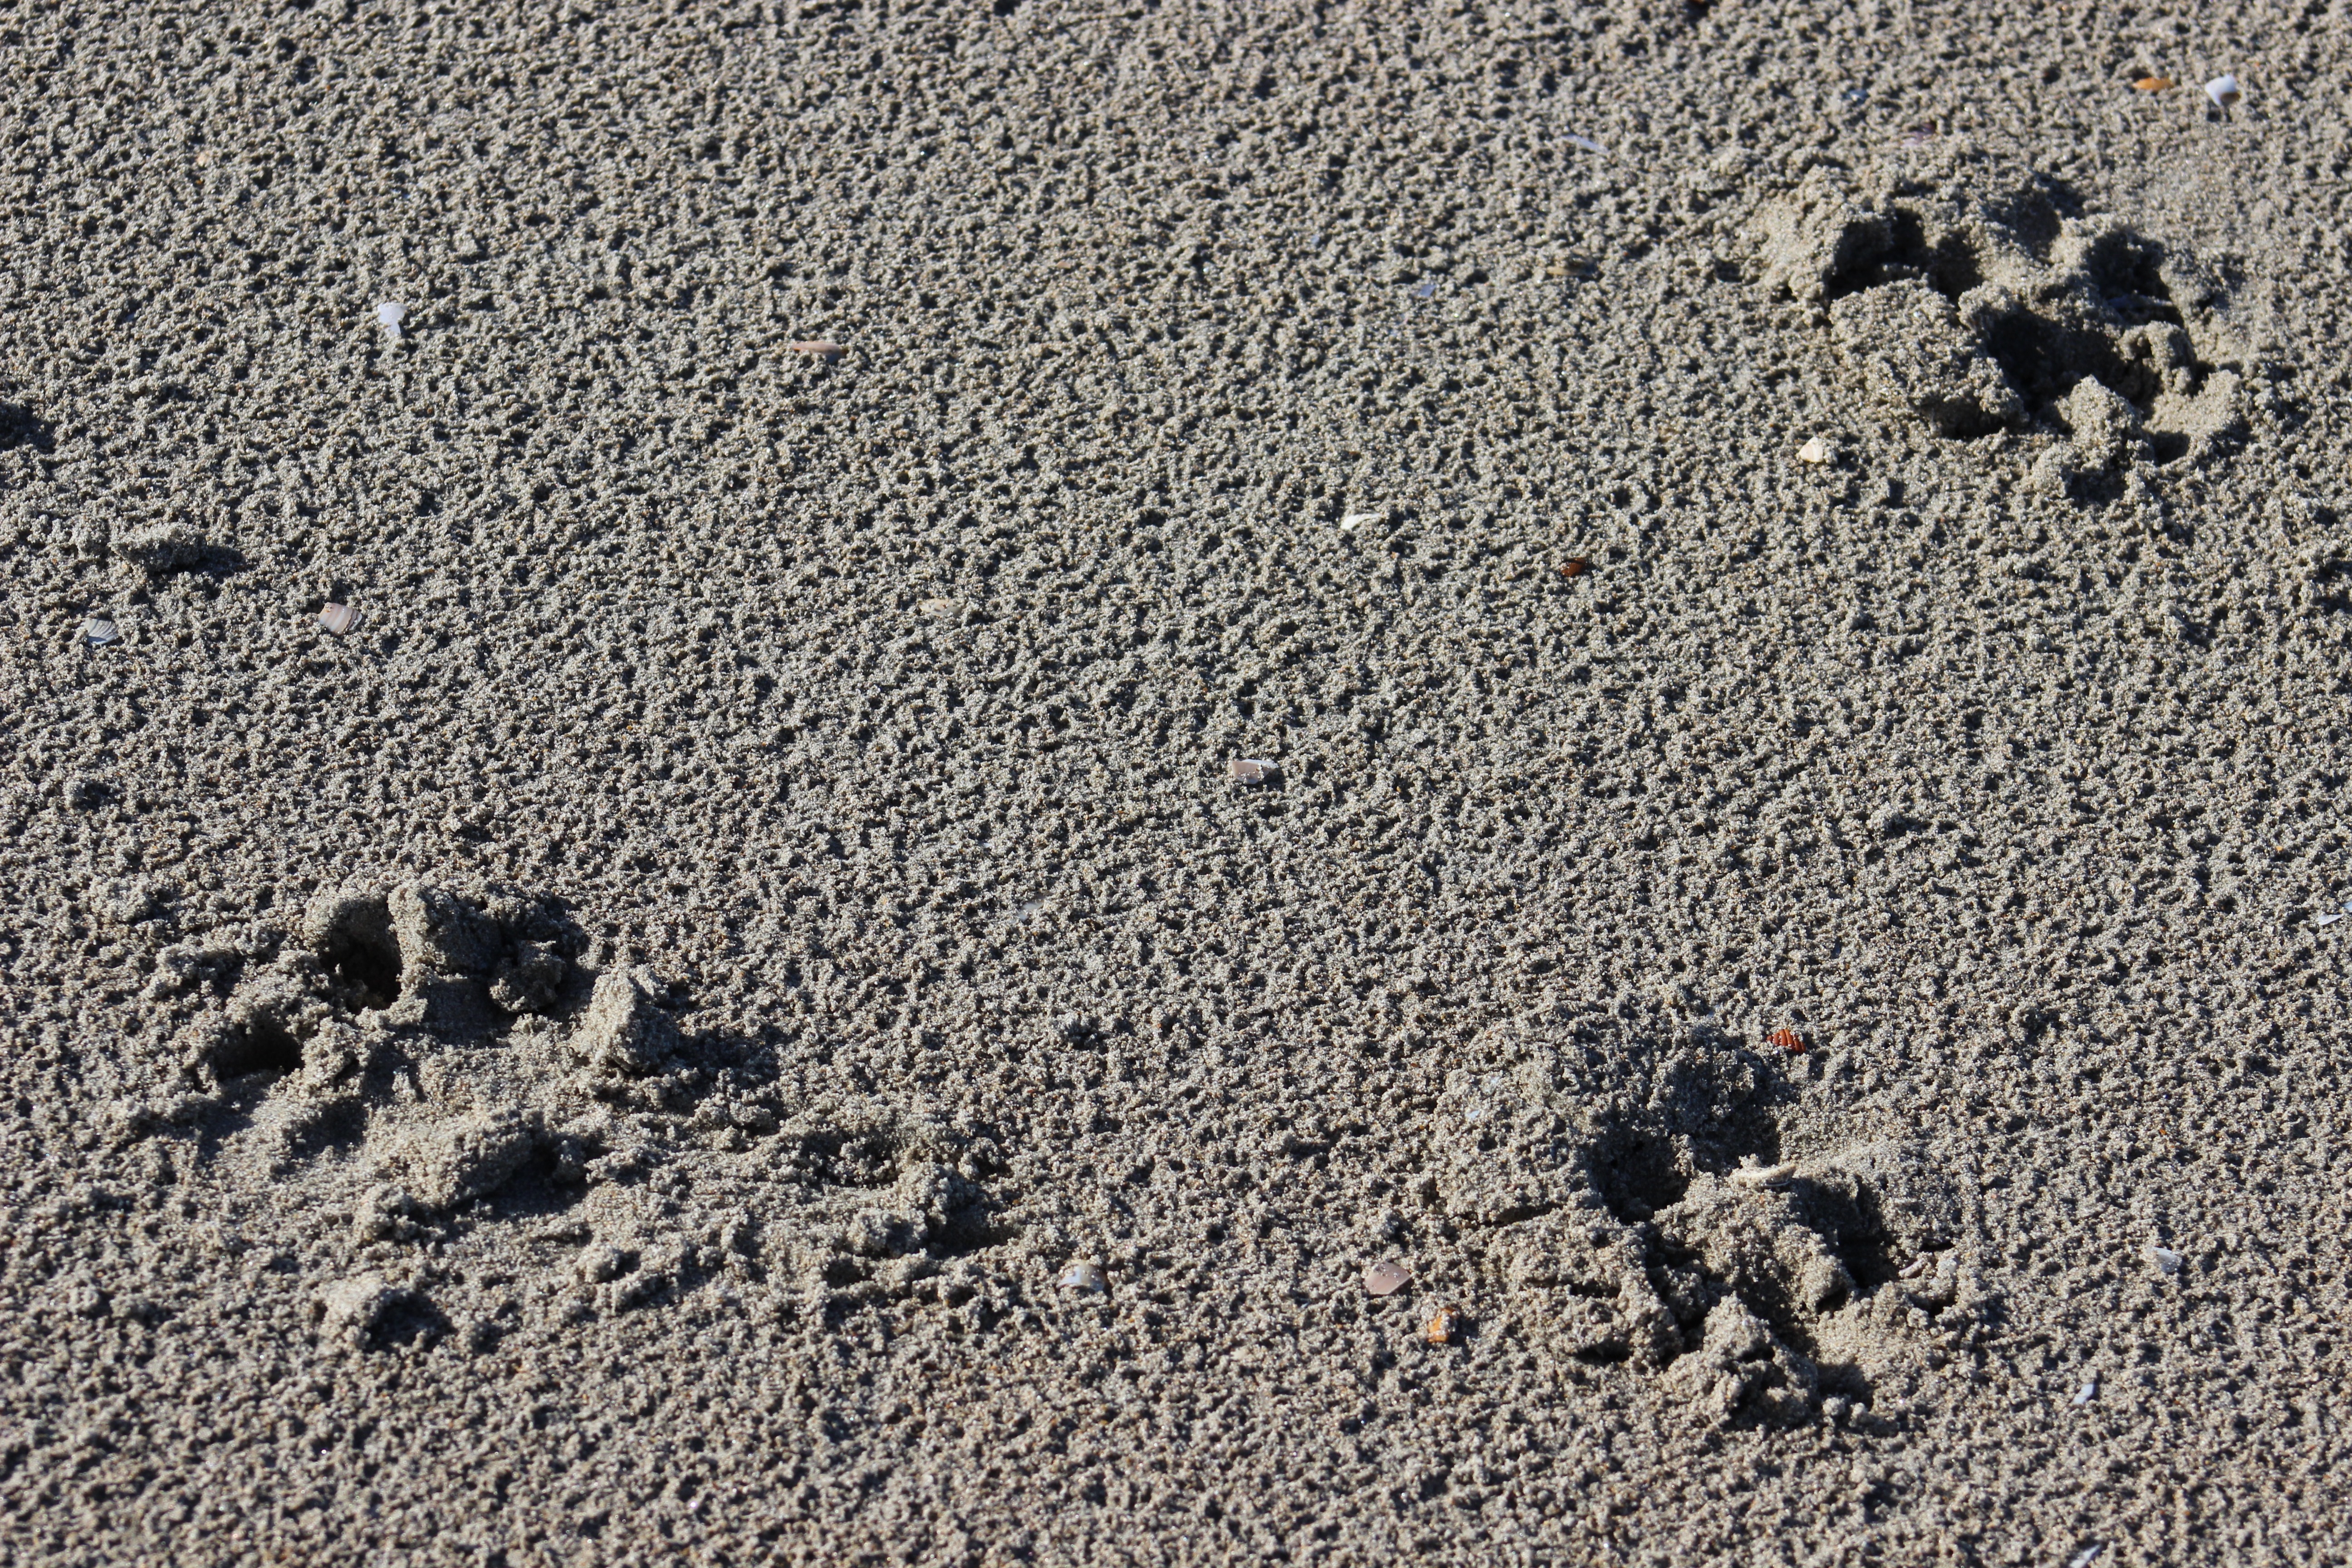
sand, rock, footprint, asphalt, soil, material, geology, fingerprints, traces, road surface